Gwydir Wetlands

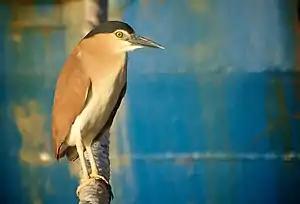
The Gwydir wetlands are an important site for nankeen night herons

The Gwydir Wetlands comprise a system of irregularly inundated wetlands associated with the Gwydir River in the North West Slopes region of north-eastern New South Wales, Australia. When flooded they form an important site for breeding waterbirds.